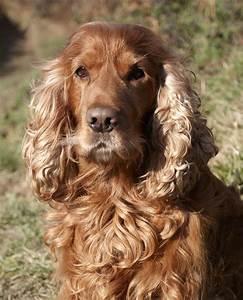
dog